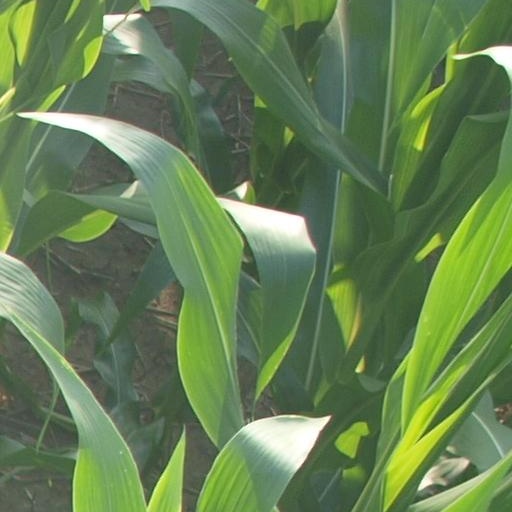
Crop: maize; corn